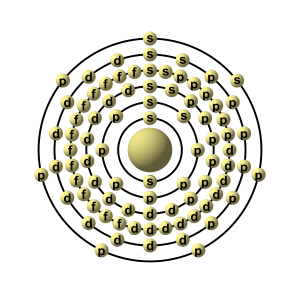
Astat
Elektroner i hver skal: 2, 8, 18, 32, 18, 7. Klik for større billede.
Denne tegning forestiller elektronkonfigurationen i et astatatom: Den store kugle i midten forestiller atomkernen, og de små kugler er elektronerne. Bogstaverne på elektron-kuglerne angiver hvilken orbital de tilhører. Den gule farve markerer at astat hører til halogenerne. Udarbejdet af Peo, og frigivet under samme GFDL-betingelser som Wikipedia som helhed.
Astat er et sjældent forekommende radioaktivt grundstof med kemisk symbol At og atomnummer 85 i det periodiske system. Det dannes ved radioaktivt henfald af tungere grundstoffer. Alle isotoper af astat er kortlivede; den mest stabile er astat-210, som har en halveringstid på 8,1 timer. Dets fysiske egenskaber er vanskelige at bestemme, da enhver makroskopisk prøve af astat øjeblikkeligt ville fordampe som følge af radioaktiv opvarmning. Det vides endnu ikke, om dette problem kan løses ved tilstrækkelig nedkøling.